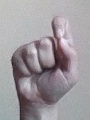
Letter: fa